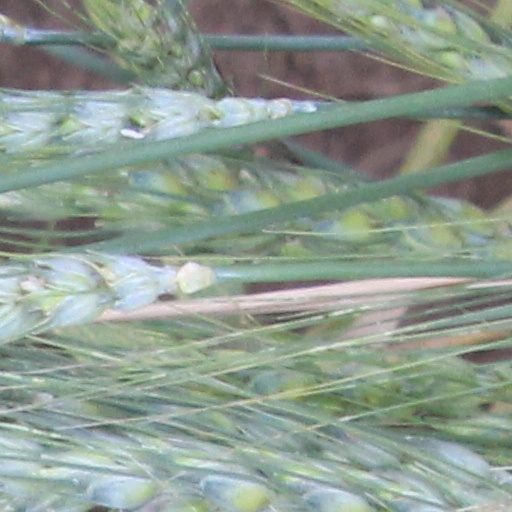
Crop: wheat